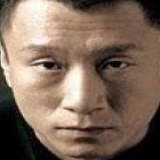
diễn viên Tôn Hồng Lôi